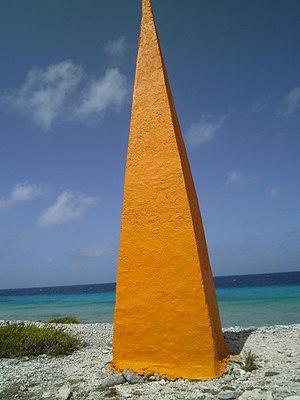
Bonaire est une île faisant partie du groupe des îles Sous-le-Vent dans les Petites Antilles. Elle est située à 41 km à l’est de Curaçao et à 88 km au nord-nord-est des côtes du Venezuela. L'île ne compte que deux localités, le chef-lieu Kralendijk, et Rincon.